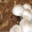
Label: mushroom